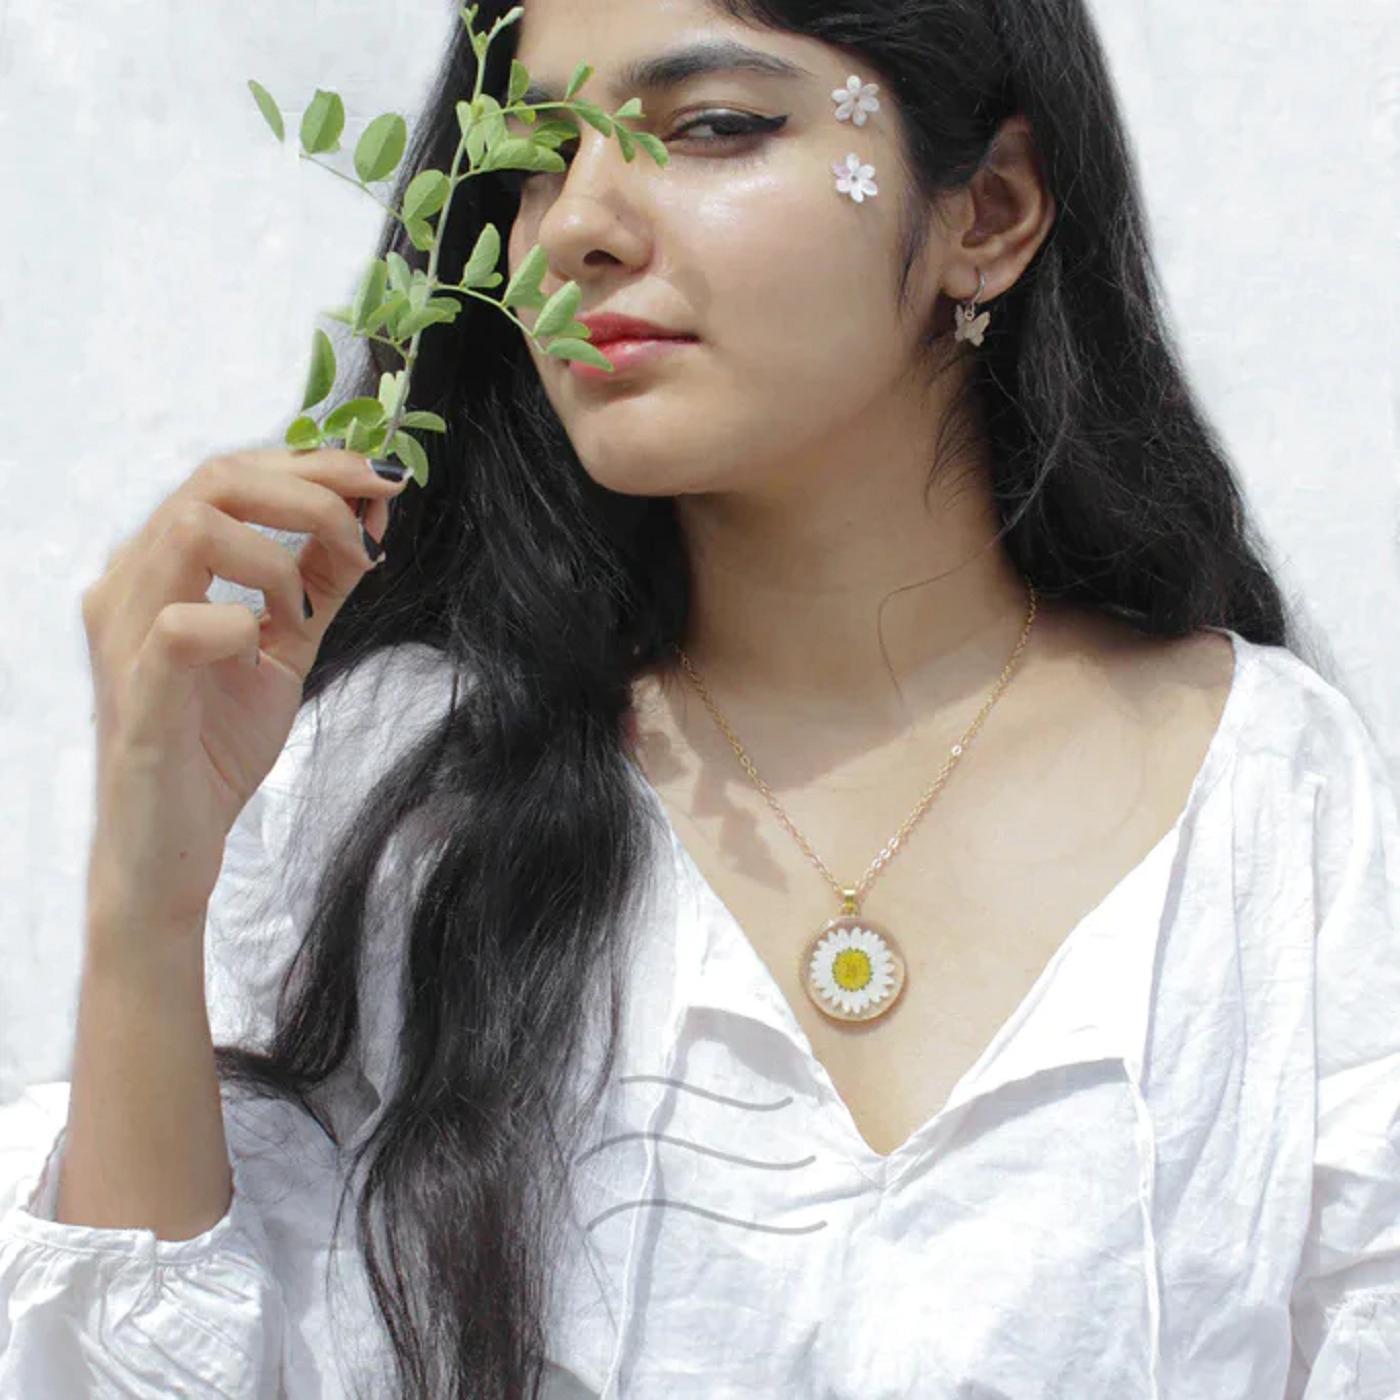
AJS Fashion flowers Dried Flower Necklace for Nature Lover | Real Flower Jewelry | Pressed Daisy Resin Necklace | Transparent Pendant Fashion necklace set for women | 3d pendant
Type: Necklaces & Pendants
Brand: AJS
Price: Rs. 186
 Introducing the AJS Stylish and Fashionable Pendant Necklace, a timeless piece of jewelry that effortlessly combines style and sentimentality. Designed for both women and men, this necklace is not just a fashion statement; it's a symbol of love, connection, and personal style.Key Features:Stylish Design: Our pendant necklace boasts a chic and contemporary design that appeals to both fashion-forward women and men. It's a versatile accessory that complements a wide range of outfits, from casual wear to formal attire.Unisex Appeal: This necklace is thoughtfully crafted to cater to both genders, making it an excellent choice for couples as well. Whether you're looking for matching necklaces to symbolize your bond or a striking accessory to express your individuality, the AJS pendant necklace fits the bill.Premium Quality: We take pride in our commitment to quality. Crafted from high-quality materials, this necklace is not only stylish but also built to last. You can trust that it will retain its shine and beauty, even with every day wear.Versatile Pairing: This pendant necklace is a versatile addition to any jewelry collection. Whether you're dressing up for a romantic date, a special occasion, or simply want to elevate your everyday look, it effortlessly adds an elegant touch to your ensemble.Symbol of Connection: For couples, this necklace can serve as a meaningful symbol of your connection and commitment to one another. Its design reflects the idea of two unique individuals coming together to create a harmonious and beautiful union.Thoughtful Gift: Looking for the perfect gift for your significant other, a close friend, or a loved one? The AJS Pendant Necklace is a thoughtful and heartfelt gesture that shows you care. It's ideal for birthdays, anniversaries, or any occasion that calls for a meaningful present.Elevate your style and express your love with the AJS Stylish and Fashionable Pendant Necklace. This piece not only enhances your personal style but also signifies your bond with someone special. Whether you wear it as a symbol of your relationship or as a standalone fashion accessory, this necklace is a beautiful reflection of your taste and sentiment. Embrace style, embrace connection, embrace AJS.Disclaimer:We value your satisfaction and strive to provide high-quality products and services.
Features: AJS Stylish Pendant Necklace,Exquisite and fashionable design,Perfect as a thoughtful gift option,Unique and eye-catching pendant designs,Adds a touch of elegance to any outfit,Comfortable to wear for extended periods,Crafted to enhance your personal style,A meaningful accessory for various occasions,Elevate your look with this beautiful necklace